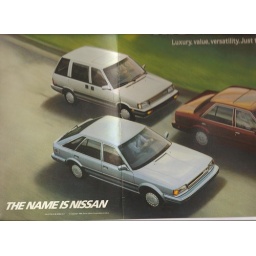
There it is! A Stanza four door hatch, the car nobody remembers in the USA.